Poor Relatives

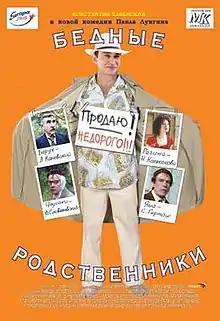
DVD cover with Russian title: "Бедные родственники"

Poor Relatives, also released as Roots, is a 2005 Russian black comedy film directed by Pavel Lungin.